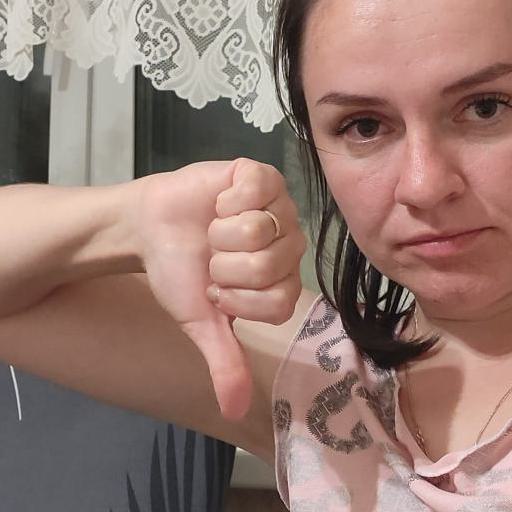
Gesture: dislike